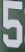
Number: 5